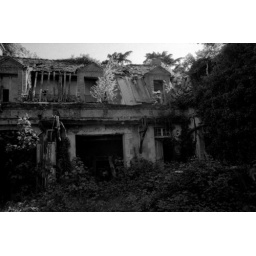
A castle in the forest